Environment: real
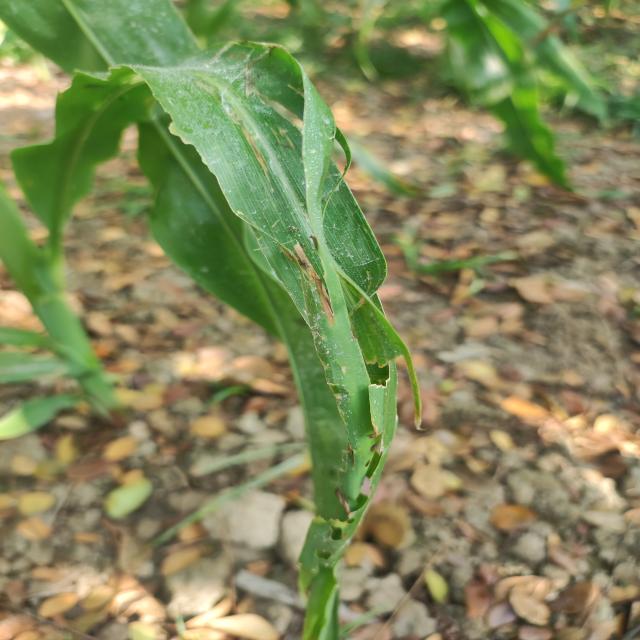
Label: fall_armyworm